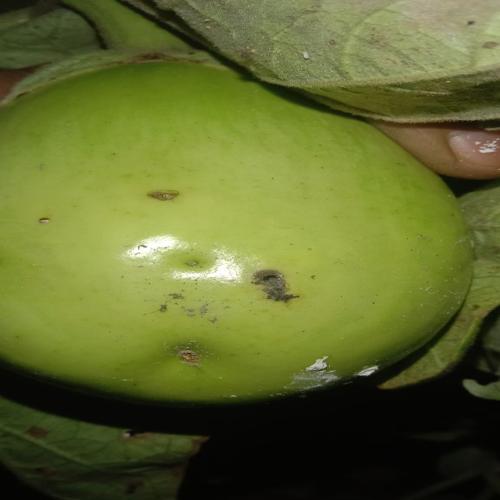
Label: Shoot and Fruit Borer